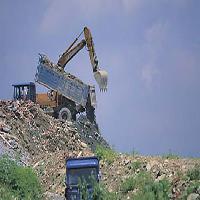
Weather: sun or clear